SimRefinery

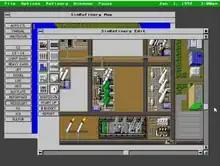
A screenshot of "SimRefinery", similar in its user interface to "SimCity", but featuring structural elements based on an oil refinery operation

SimRefinery is a computer management simulation game designed to simulate Chevron's Richmond refinery operation. It was developed by the Maxis Business Simulations division of Maxis in 1992. John Hiles, who was the head of the Maxis division, was a lead designer on the project.